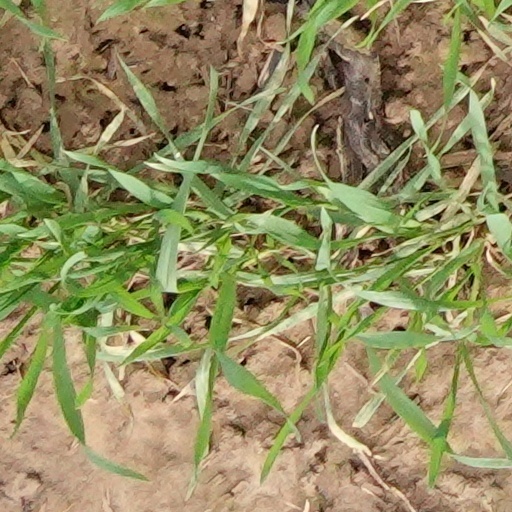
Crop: wheat